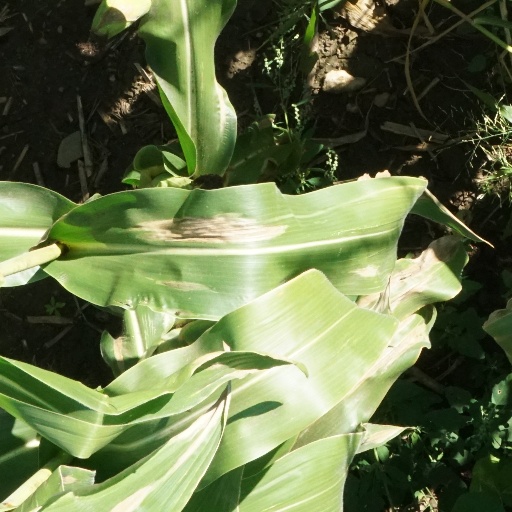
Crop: maize; corn